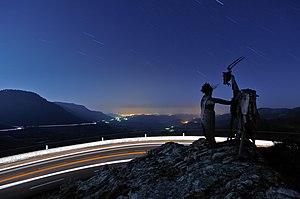
La chèvre en haut du col de l'Escrinet, de nuit avec Aubenas en fond.
Le col de l'Escrinet se situe en Ardèche, dans les monts du Vivarais.
Cet article recense les œuvres d'art dans l'espace public situées dans le département de l'Ardèche, en France.